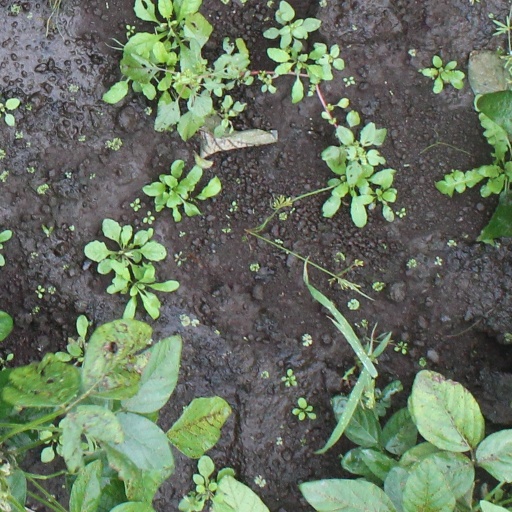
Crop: soybean